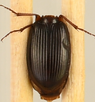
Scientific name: Synuchus impunctatus
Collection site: Harvard Forest & Quabbin Watershed NEON (HARV), plot HARV_001